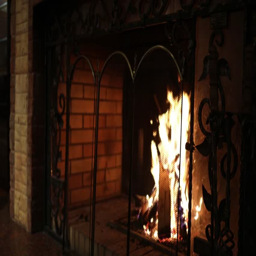
firewood burns in the fireplace behind the metal mesh